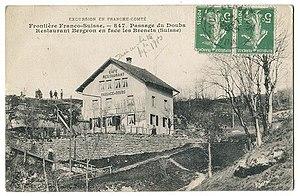
Chaillexon (commune Villers-le-Lac): Maison de Rosalie Bouverot (1783–1855), quatrième épouse et collaboratrice de l’opticien Pierre-Louis Guinand (1748–1824) des Brenets, construit au bord du Doubs en 1848.